Luna 17

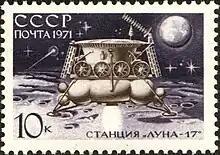
Commemorative stamp depicting "Luna 17" with "Lunokhod 1" Rover

"Luna 17" was launched from an Earth parking orbit towards the Moon and entered lunar orbit on 15 November 1970. The spacecraft softly landed on the Moon in the Mare Imbrium (Sea of Rains). The spacecraft had dual ramps by which the payload, "Lunokhod 1", descended to the lunar surface.